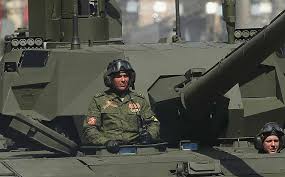
Label: T-14